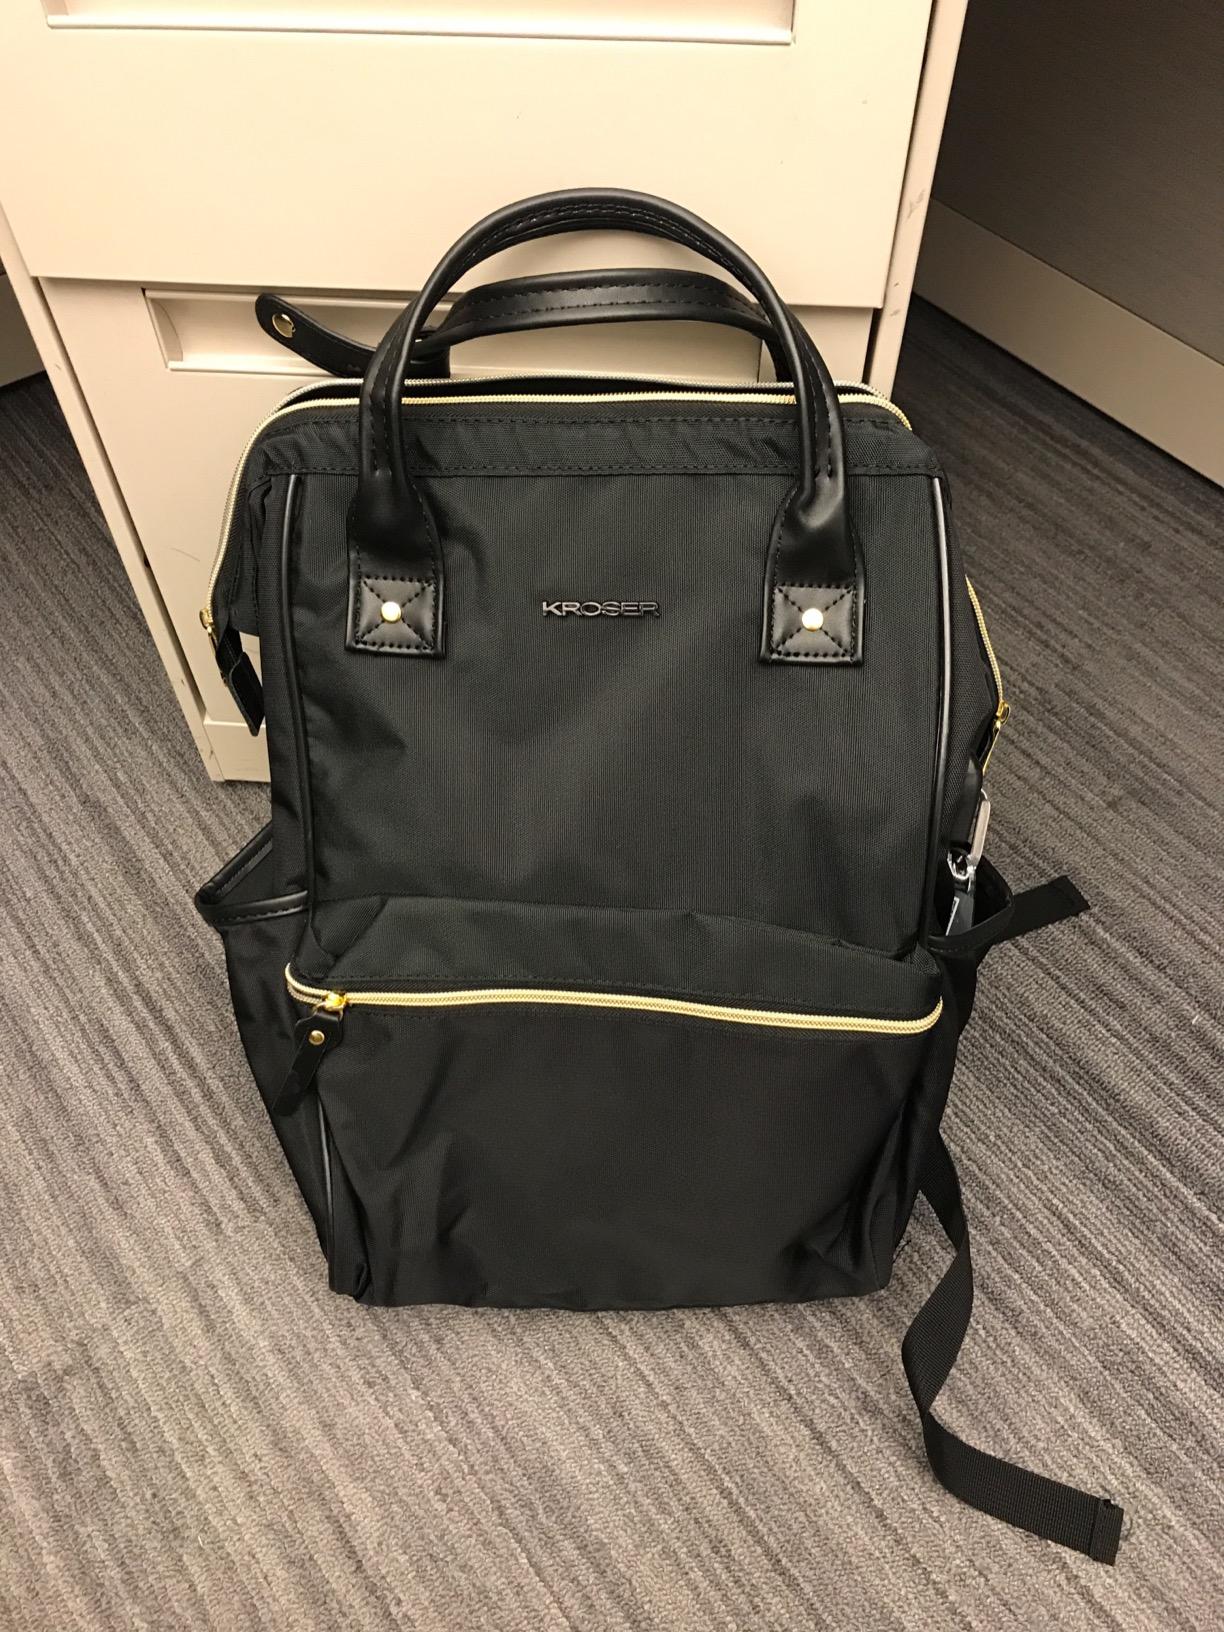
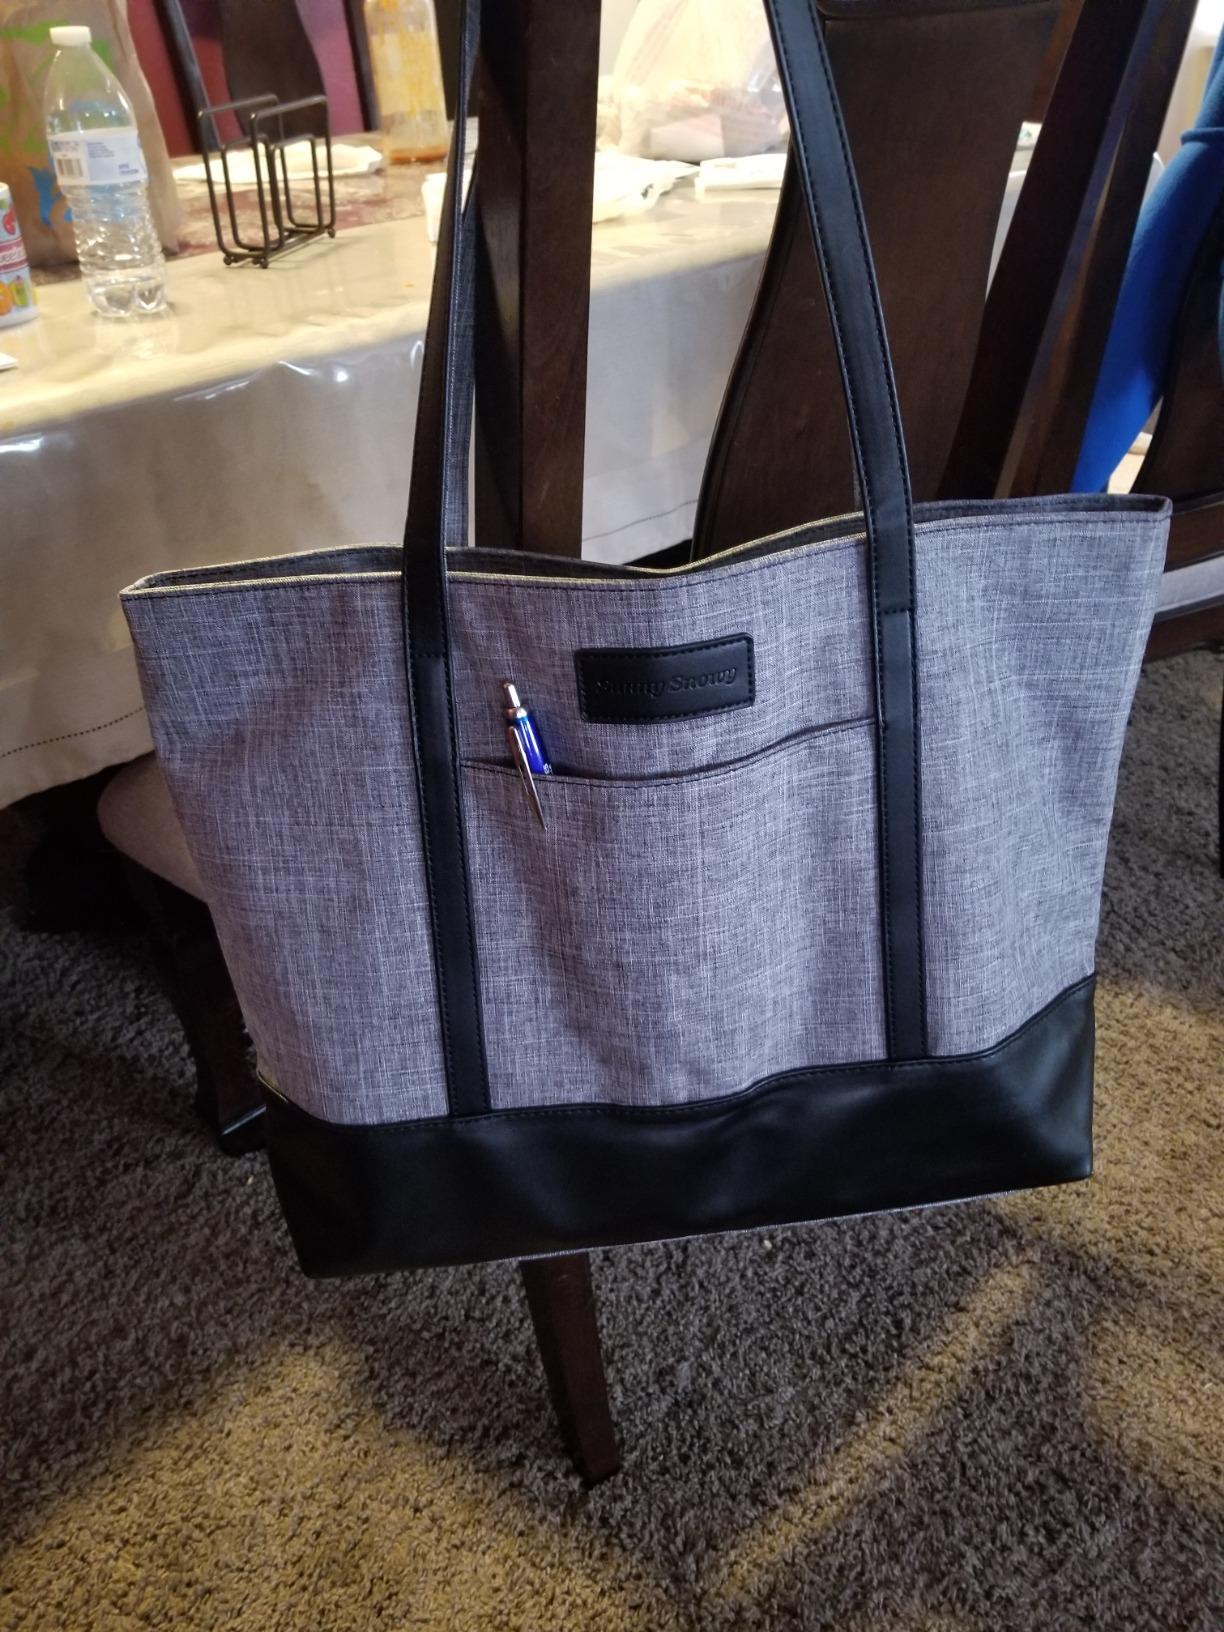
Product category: bag
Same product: no